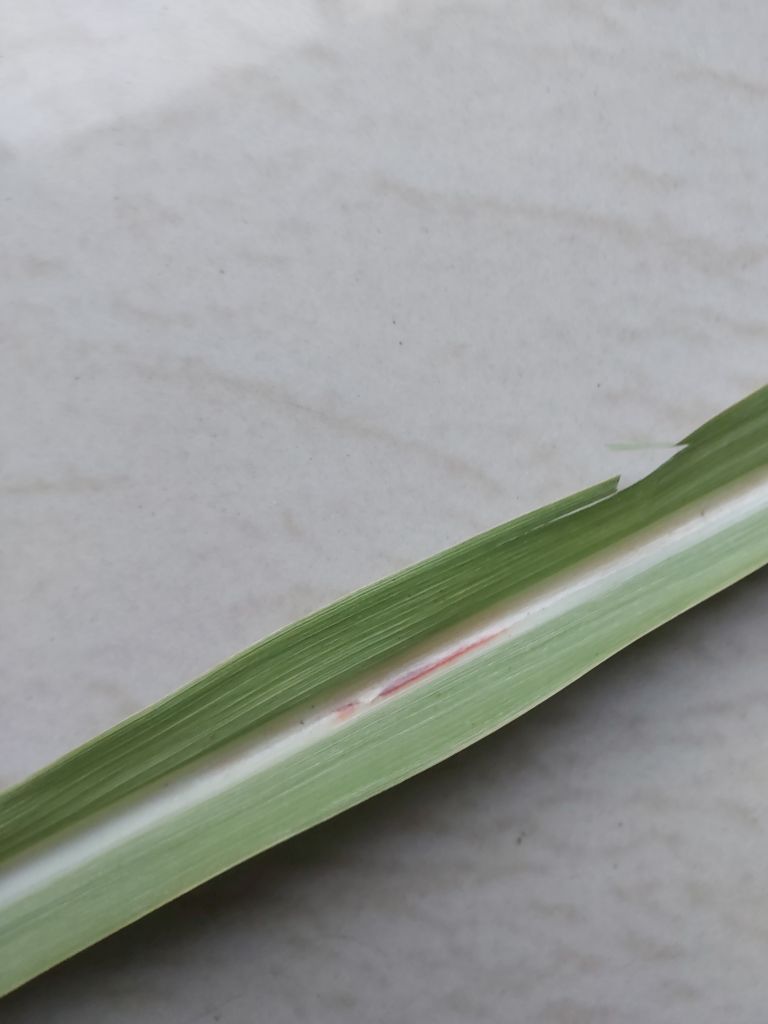
Label: Brown Spot